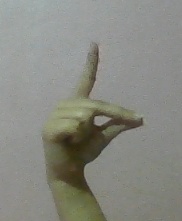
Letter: ta